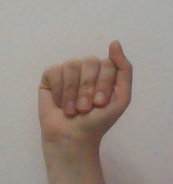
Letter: saad